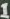
Number: 1